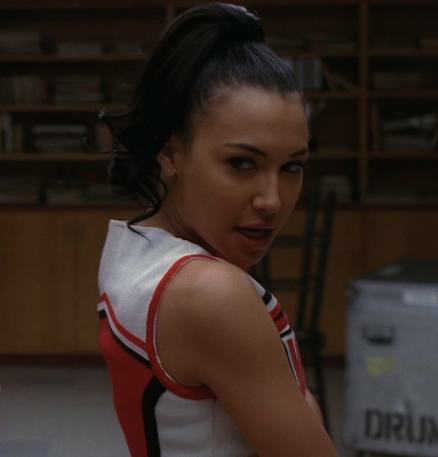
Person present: Yes